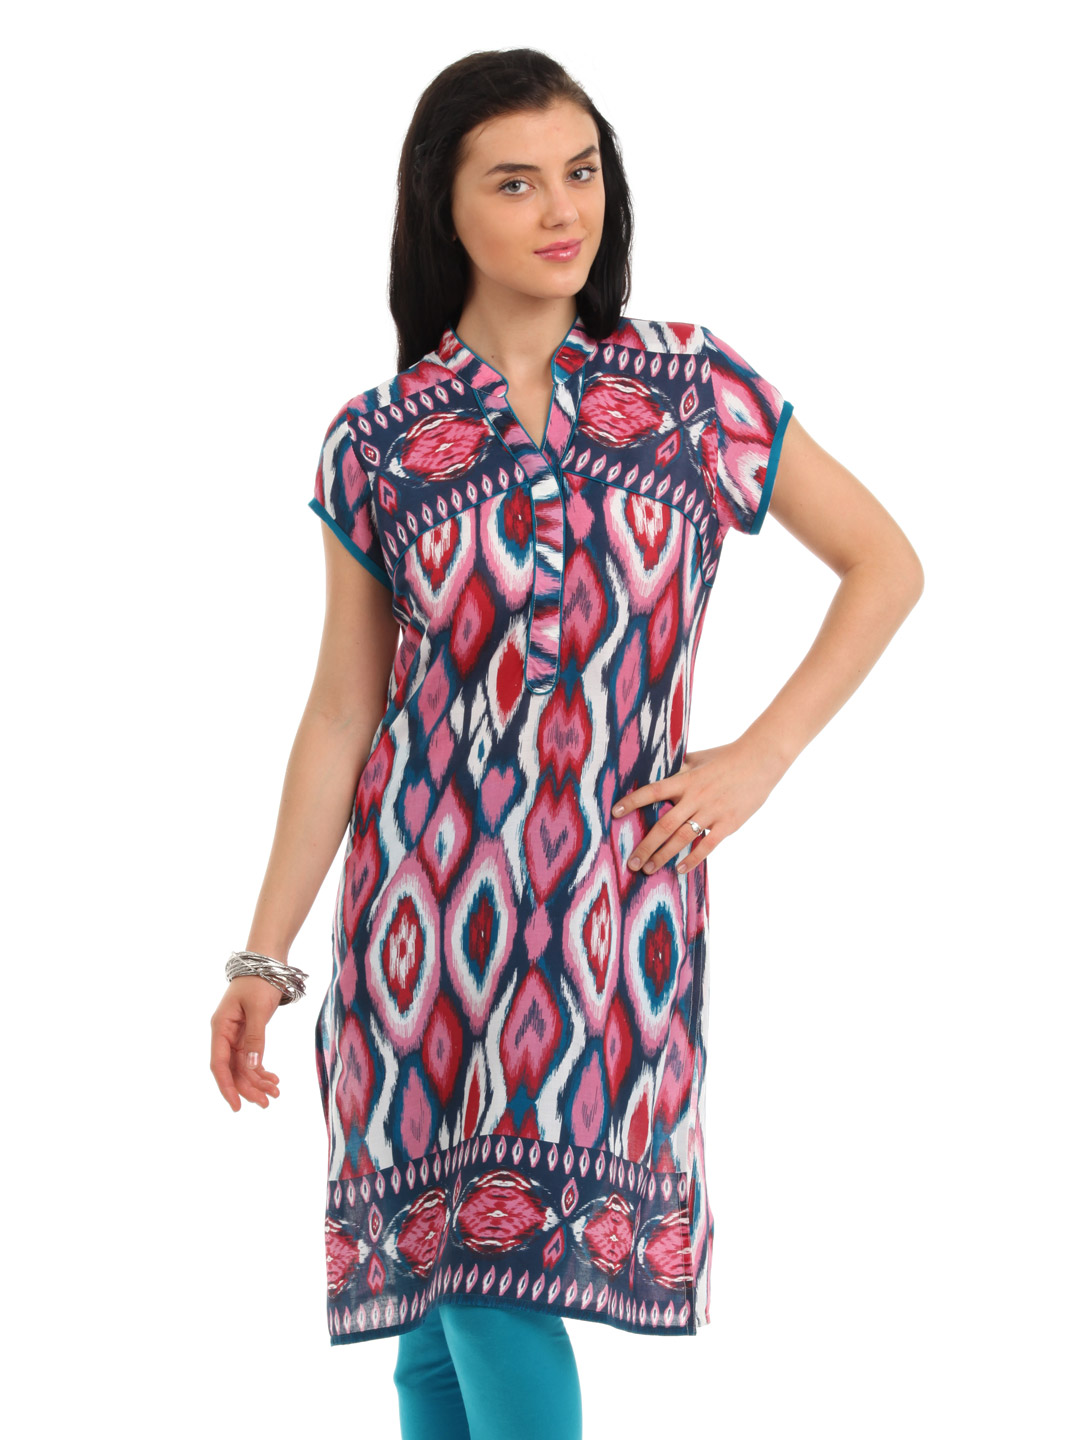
Global Desi Women Multi Coloured Kurta
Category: Apparel / Topwear / Kurtas
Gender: Women
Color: Red
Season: Summer 2012
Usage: Ethnic